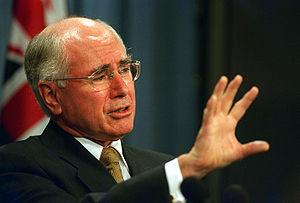
Le Premier ministre australien John Howard répondant à un reporter lors d'une conférence de presse avec le secrétaire à la défense américain Donald Rumsfeld au Pentagone le 4 février 2003. Les deux hommes avaient évoqué plus tôt des problèmes de sécurité communs, en particulier la situation en Irak.
La politique en Australie se déroule dans le cadre d’une démocratie parlementaire basée sur le système de Westminster. Les australiens élisent leurs législatures d’État et de territoires ainsi que le Parlement fédéral, composé de deux chambres.